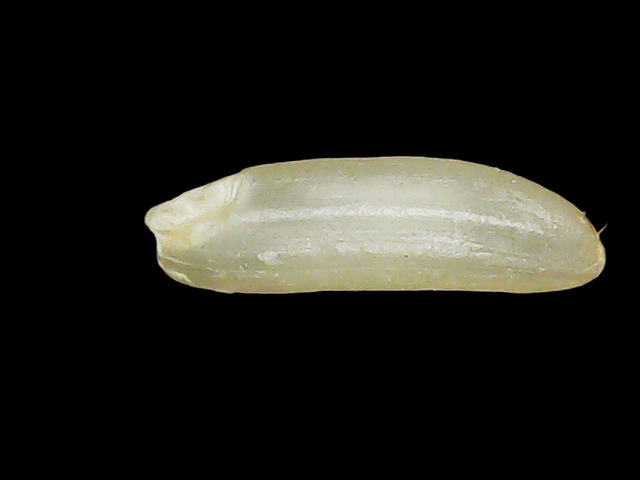
Rice variety: Binadhan21